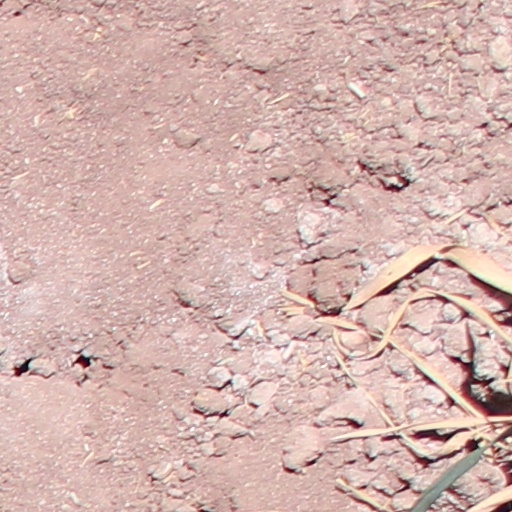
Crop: wheat